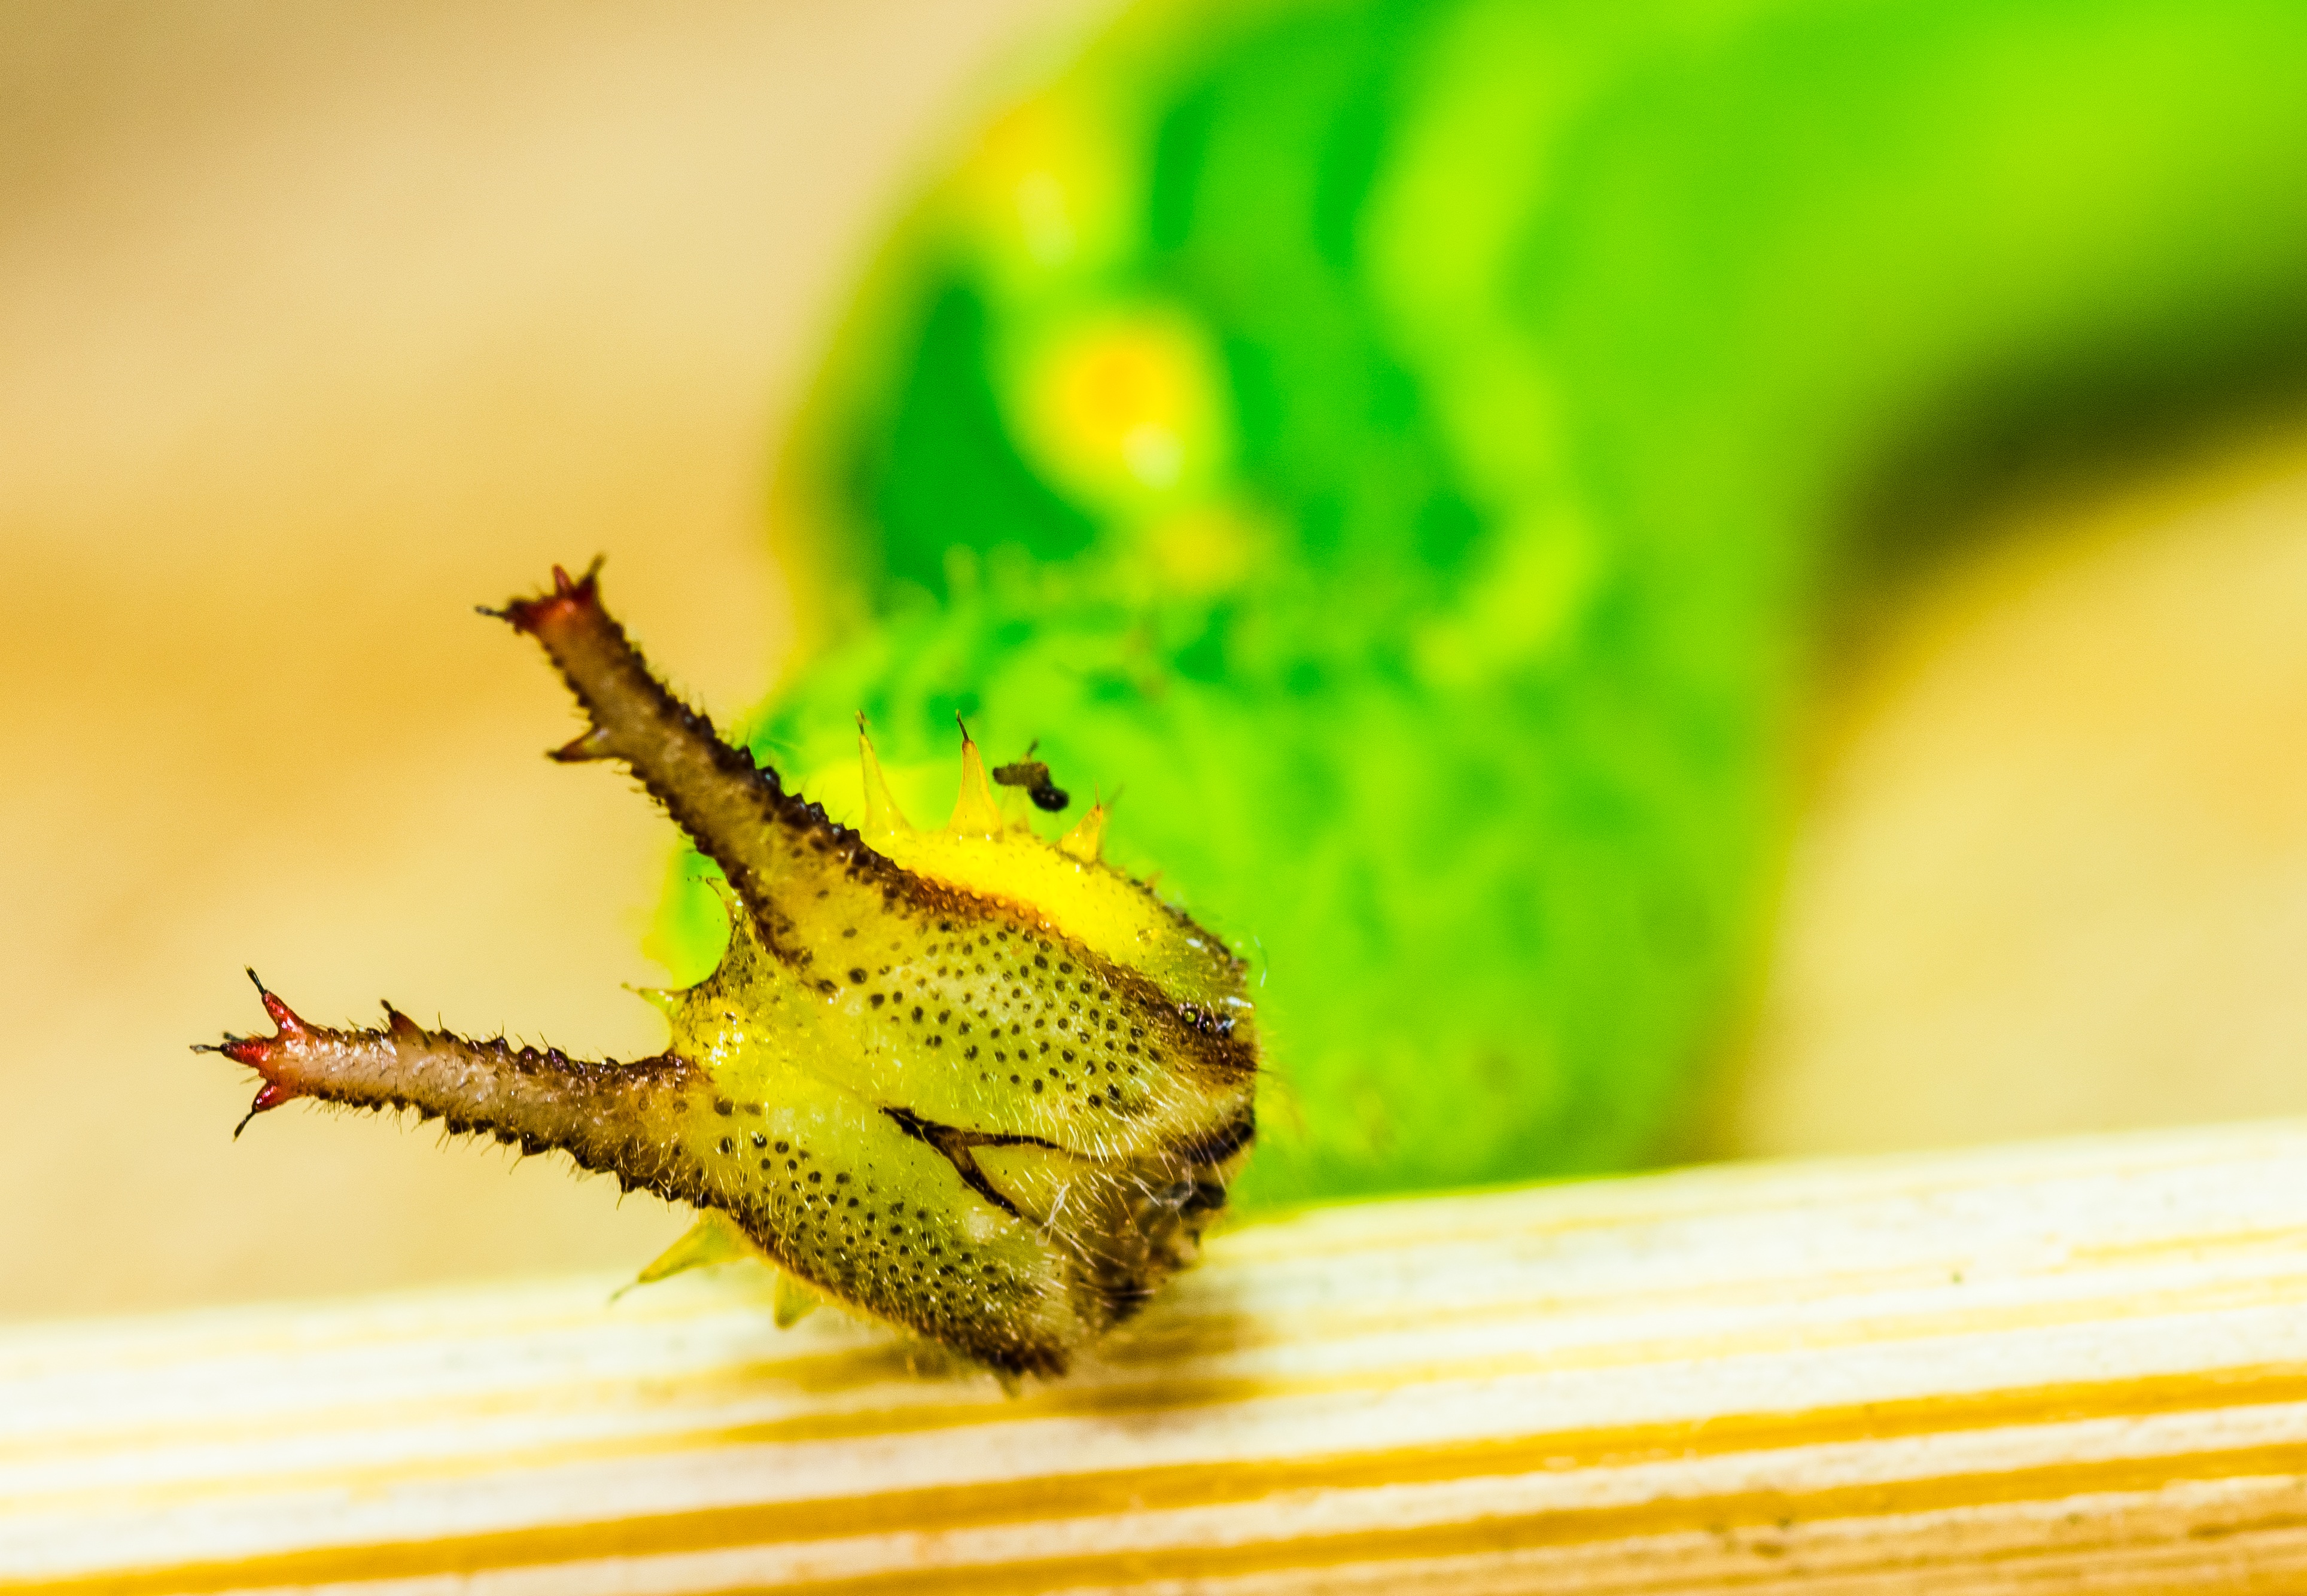
leaf, animal, green, insect, macro, reptile, yellow, close, fauna, lizard, caterpillar, close up, head, detail, horns, macro photography, scaled reptile